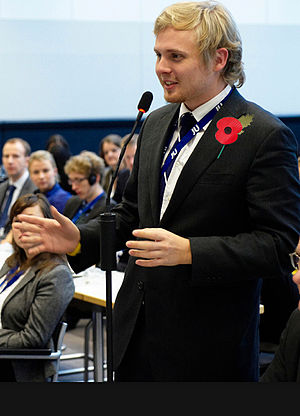
David Pontoppidan
David Pontoppidan taler til et møde i den tyske Bundestag i Berlin, November 2009.
David Pontoppidan er en dansk sociolog fra Københavns Universitet, som modtog guldmedalje for sin Prisopgave om entreprenørskab, innovation og tænketanke. Han modtog også legat fra Danmark-Amerika Fondet til at læse på Yale University i USA. Som skribent og debattør har han endvidere været aktiv i dansk presse, bl.a. som en af hovedkræfterne bag Naboerne på Nørrebro, der arrangerede demonstrationer imod Ungdomshusets optøjer og politisk motiveret vold, og forhindrede et fremtidigt ungdomshus i at blive placeret på Nørrebro.